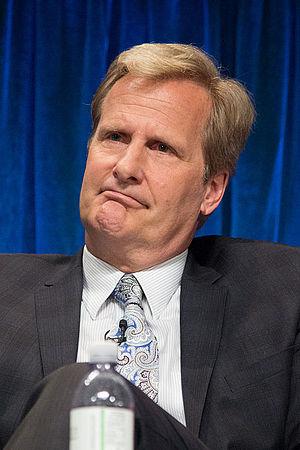
The Newsroom ou Salle de Nouvelles au Québec est une série télévisée américaine en 25 épisodes de 52 minutes créée par Aaron Sorkin et diffusée entre le 24 juin 2012 et le 14 décembre 2014 sur la chaîne HBO aux États-Unis et sur HBO Canada.
Jeff Daniels est un acteur, réalisateur et scénariste américain, né le 19 février 1955 à Athens.